Nationality Rooms

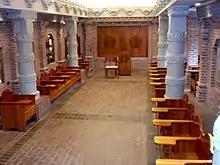
The Indian Classroom

The Indian Classroom is modeled on a typical 4th–9th century AD courtyard from Nalanda University, a Buddhist monastic university in Nalanda. At its peak, the university's five temples and 11 monasteries covered and attracted thousands of students from all over Asia. The room depicts a classroom courtyard at Nalanda. The pale rose bricks, specially fabricated to reflect the hue and texture of the original, form the walls, floor, pilasters, and niches. Six stone columns decorated with rosettes, swags, and fruit echo those found at Nalanda. The rear sculpture wall, a scaled down version of one at Nalanda's Stupa #3, bears images of six Bodhisattvas. Flanking display cases hold replicas of ancient bronze sculptures found at the site. A watercolor triptych depicts male and female students at Nalanda as scholar-monk Silabhadra says farewell to 7th-century Chinese traveler Xuanzang. Gurus taught classes in the courtyards, which were surrounded by residential cells. The cherry wood chalkboard doors and flanking cabinets bear carved seals of Nalanda University with recumbent deer above a Sanskrit inscription. Cast steel grilles in front of the windows, hand wrought into forms which reflect decorative elements of the columns, filter the light and soften the view of the 20th-century outside world. Renaissance 3 Architects received the Master Builders Association Craftsmanship Award for its construction.